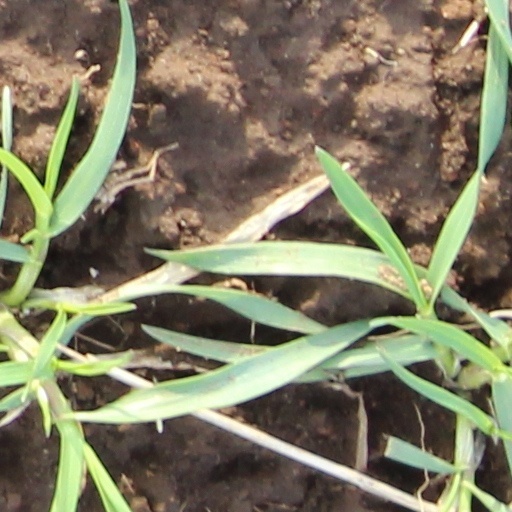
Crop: wheat